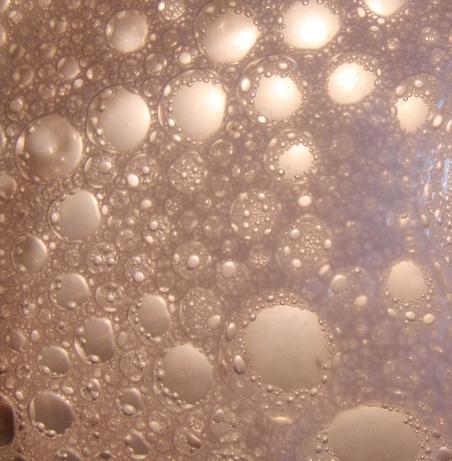
Texture: bubbly